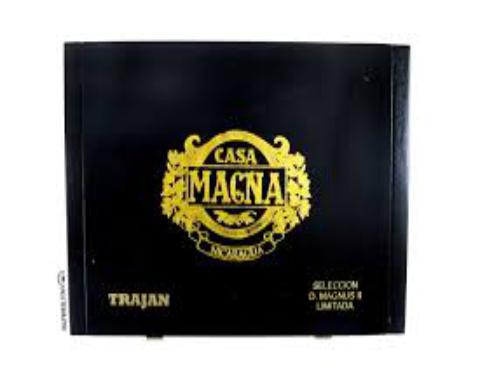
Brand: Casa Magna
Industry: Necessities